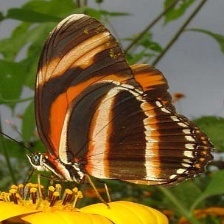
Species: BANDED ORANGE HELICONIAN